Philip IV of France

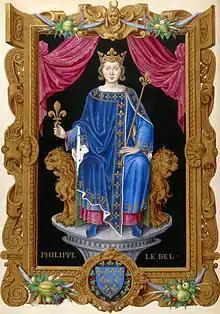
Philip IV the Fair from "Recueil des rois de France", by Jean du Tillet, 1550

In March 1314, Philip had Jacques de Molay, the last Grand Master of the Temple, and Geoffroi de Charney, Preceptor of Normandy, burned at the stake. An account of the event goes as follows: